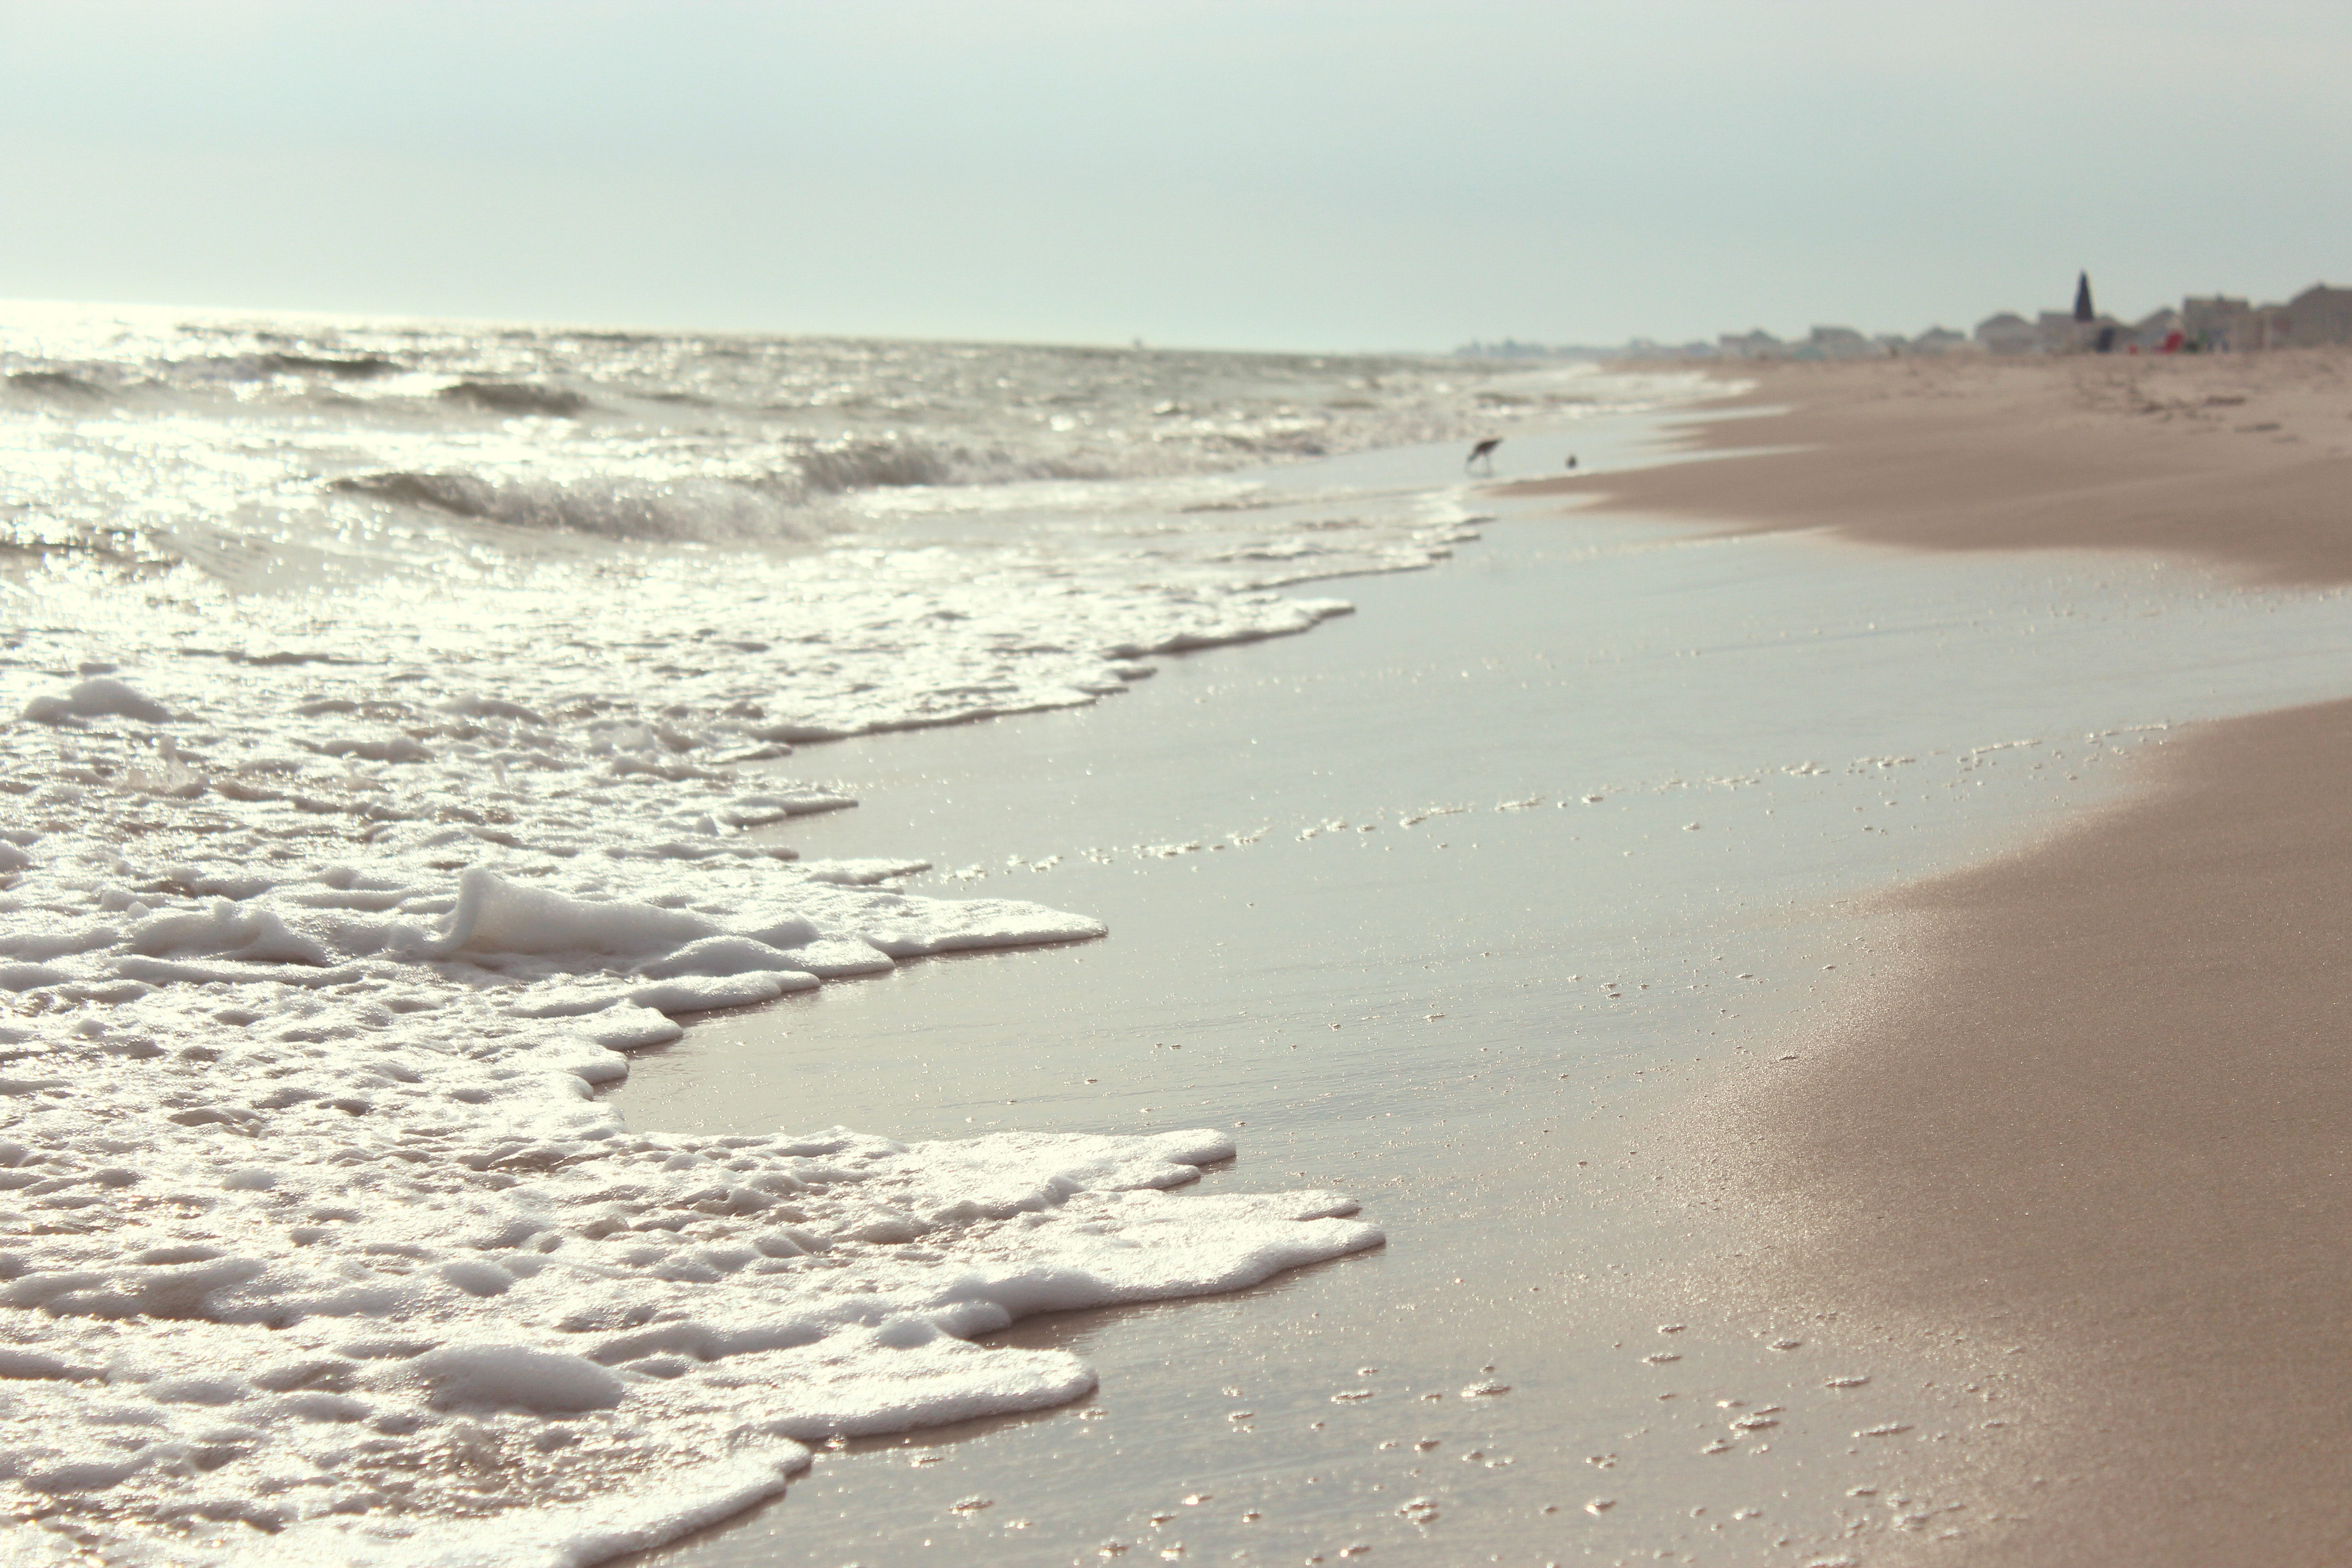
sea, sand, shore, natural environment, beach, sky, coast, ocean, wave, horizon, calm, wind wave, coastal and oceanic landforms, sunlight, tide, landscape